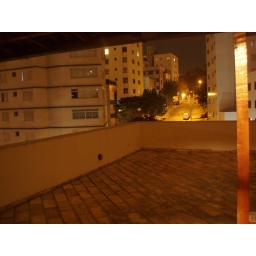
view from my home door in belo horizonte .. lived with very friendly family :-)